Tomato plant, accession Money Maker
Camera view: vertical (180 deg); turntable rotation: 0 degrees
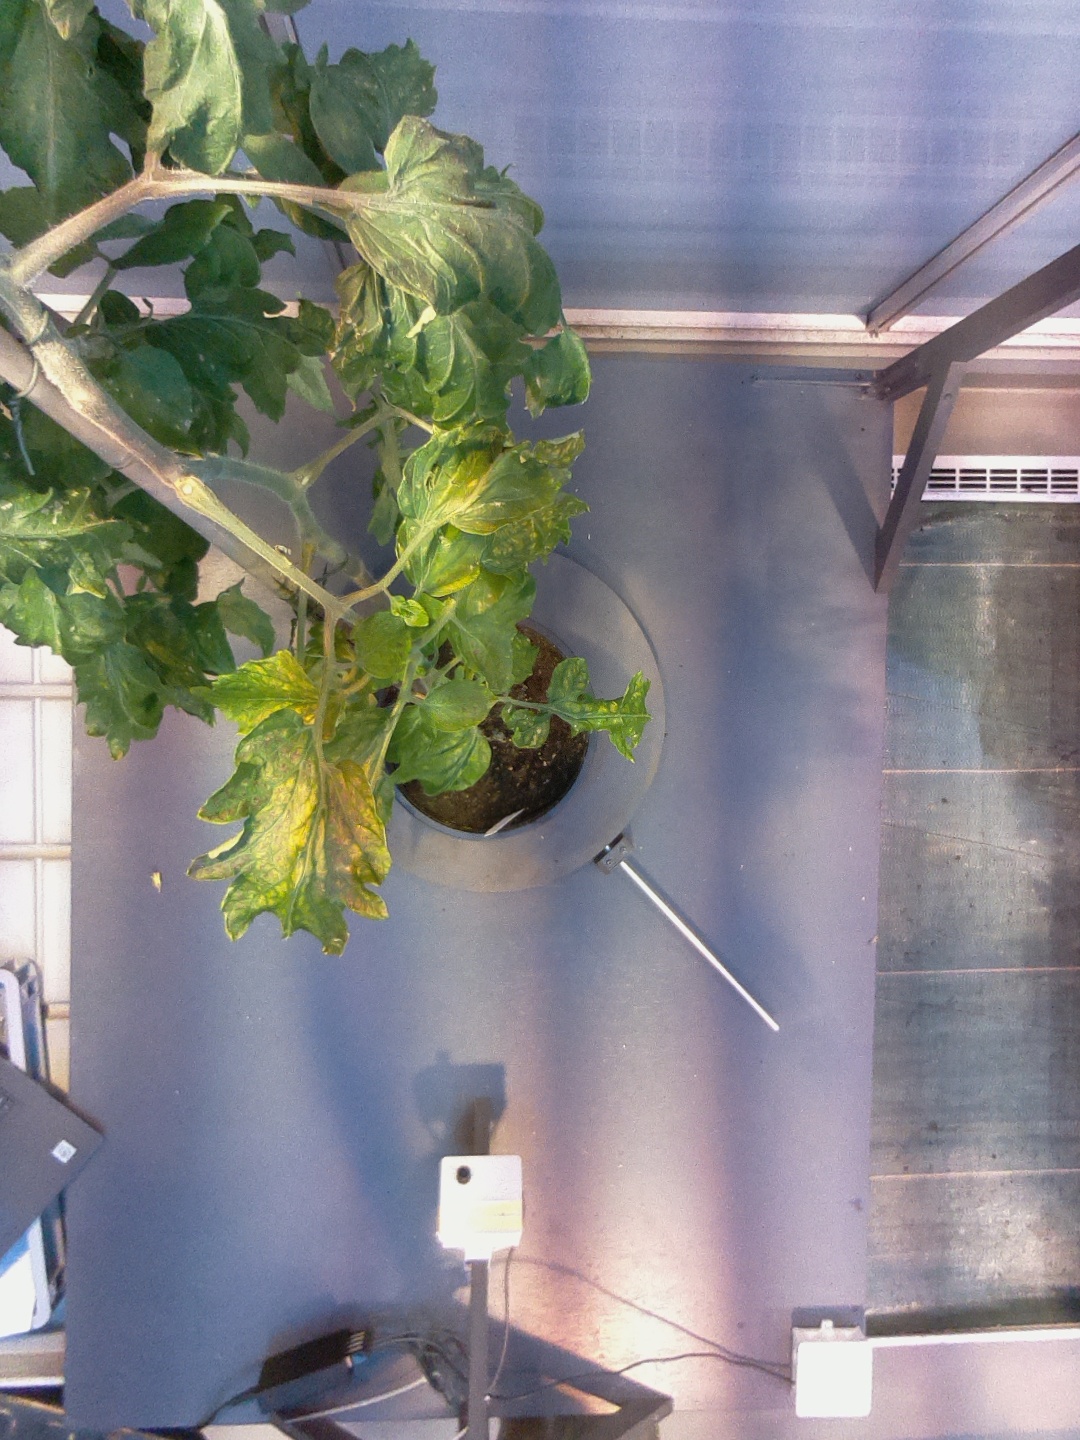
BBCH growth stage 72: 20%-30% of final fruit size